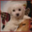
Label: dog